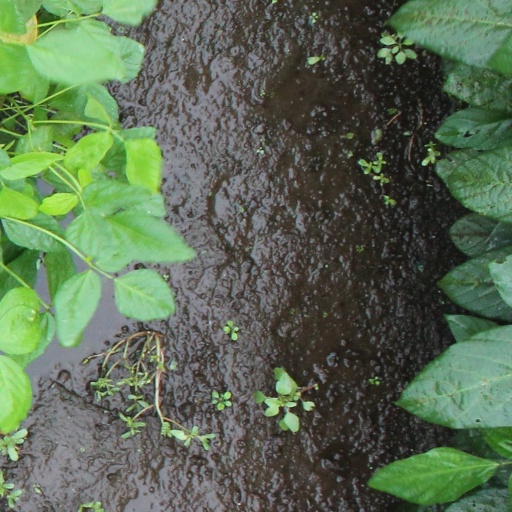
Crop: soybean